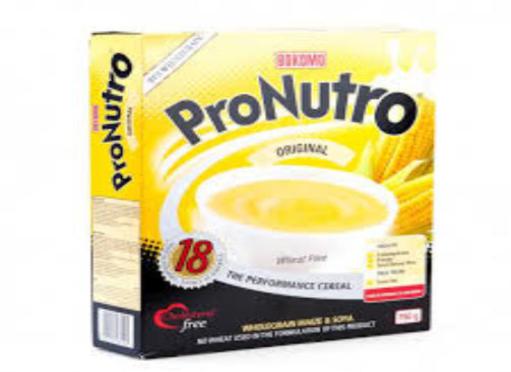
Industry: Food